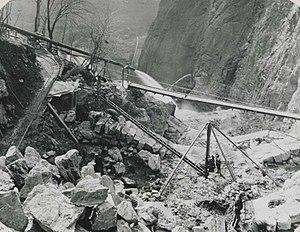
Torrent de Pontamafrey Barrages Magnin-N° 43-41 (Cliche Plagnat, 15 Janvier 1936)